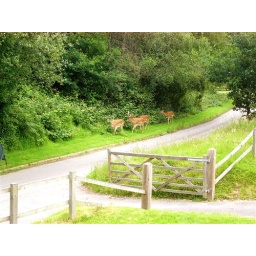
A group of deer crossing the road in front of our house